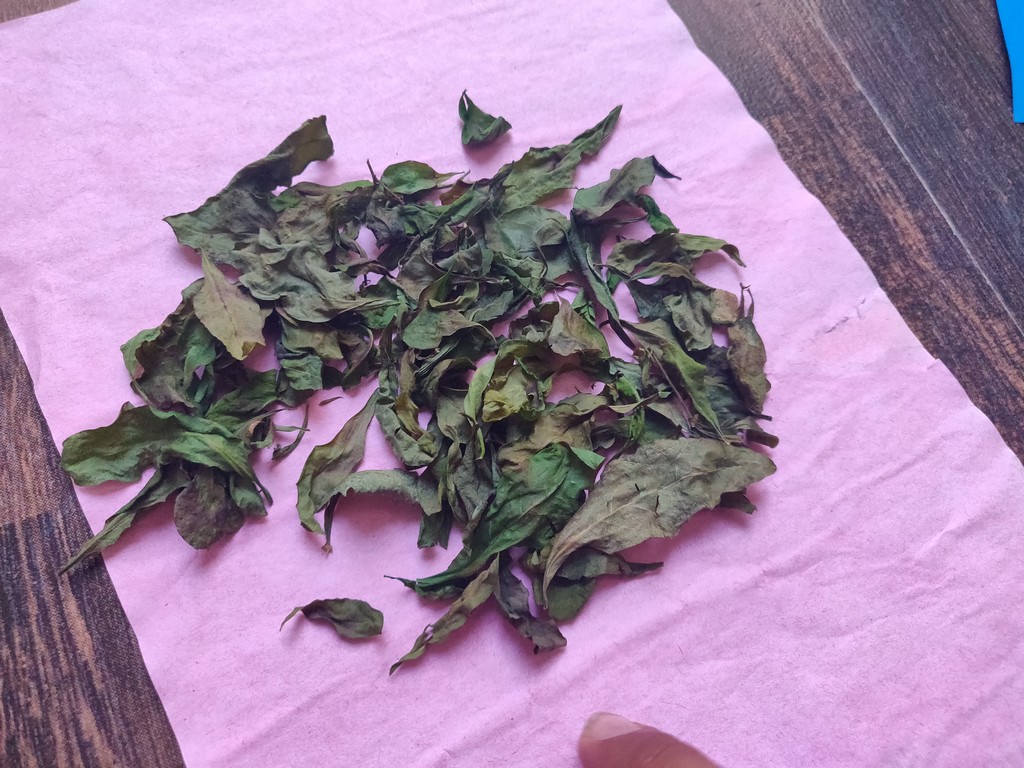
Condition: Dried
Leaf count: multiple
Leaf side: unknown